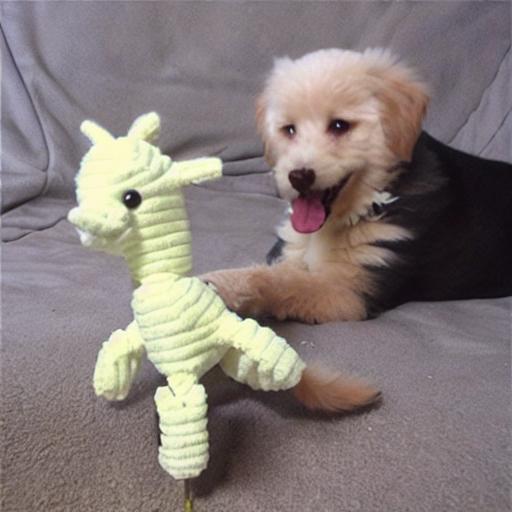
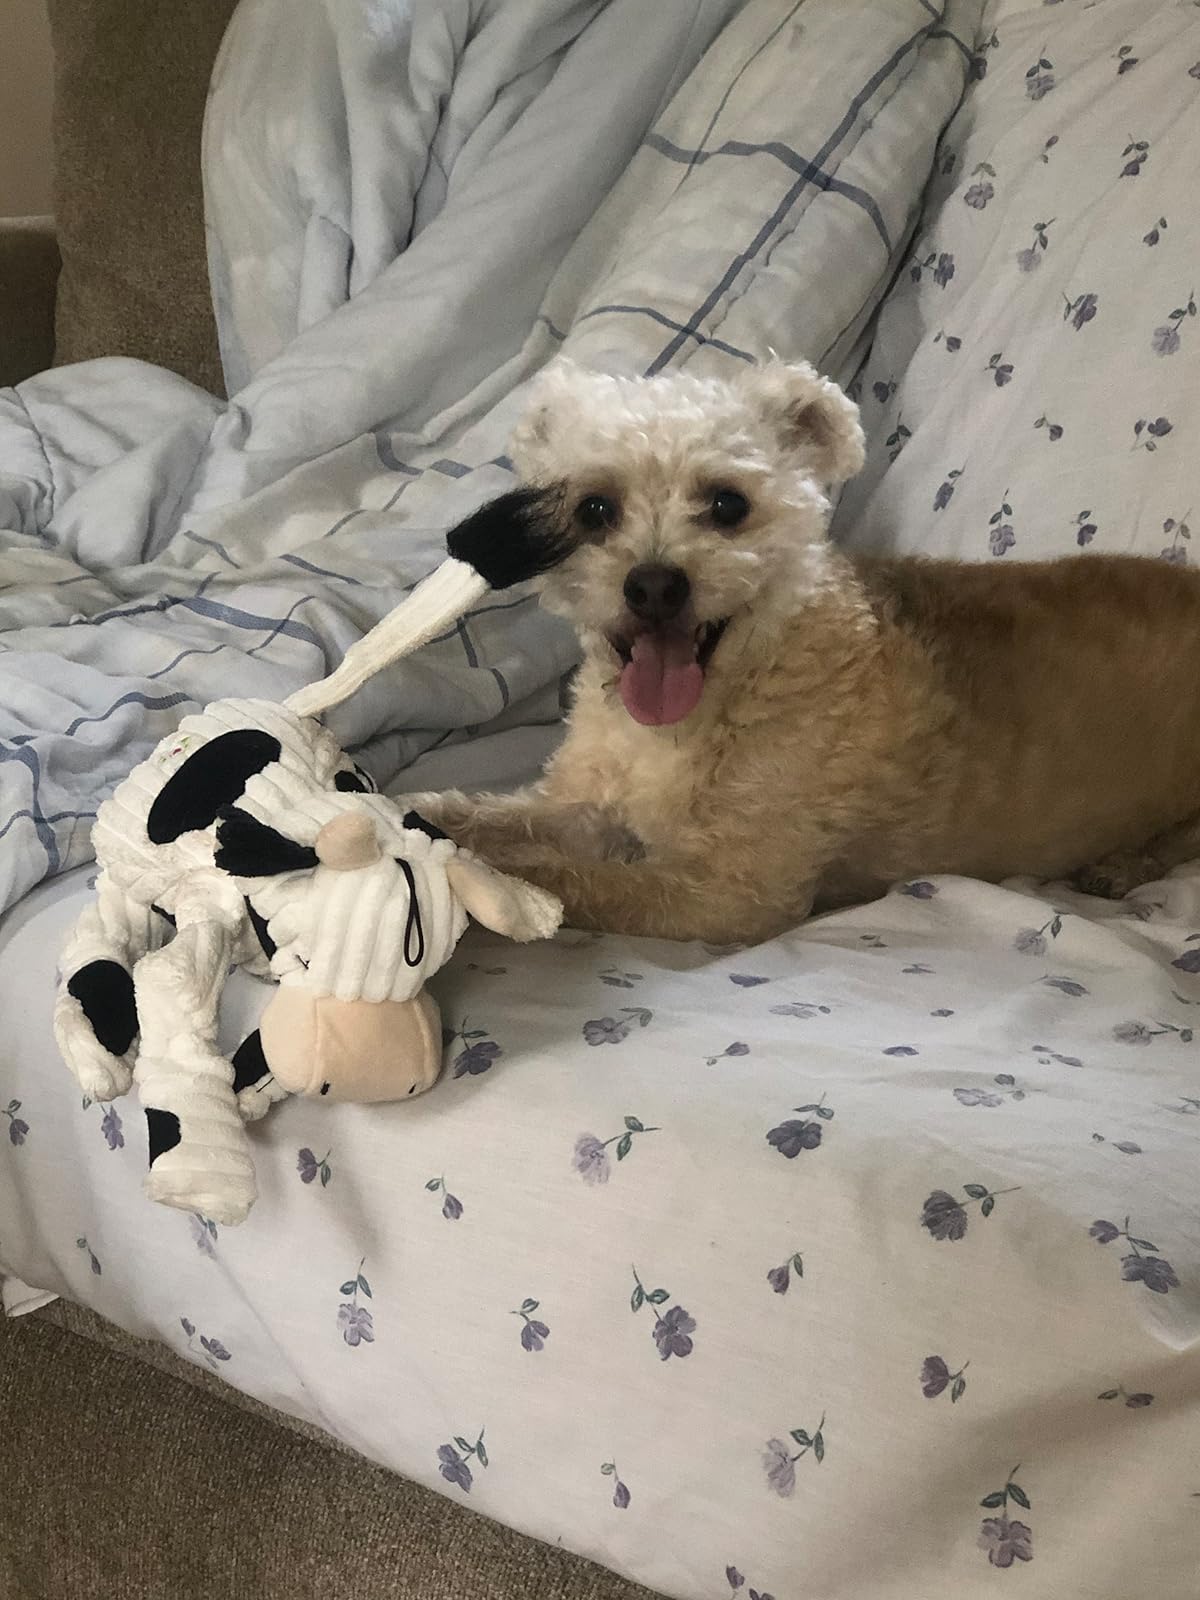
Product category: items_toy
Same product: no